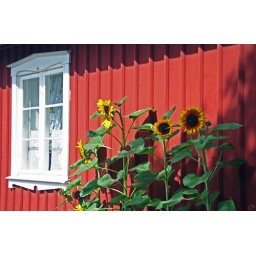
Sunflowers by red wall